Jake Paul

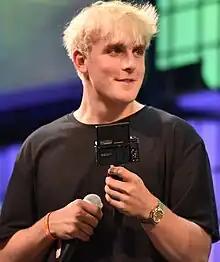
Paul at Web Summit in 2016

After gaining acclaim on Vine and YouTube, Paul joined the cast of the Disney Channel series "Bizaardvark," playing a character called "Dirk Mann" who accepted dare requests to perform. On July 22, 2017, during the middle of filming the second season of "Bizaardvark", the Disney Channel announced that Paul would be leaving the series. The announcement followed a news report from KTLA about public complaints from Paul's neighbors regarding the noise generated by Paul's pranks, parties, hazards and large crowds of fans congregating in their neighborhood. Paul confirmed the news on his Twitter page, saying he would now focus more on his personal brand, YouTube channel, business ventures, and more mature acting roles. Paul later claimed in an interview with "The Hollywood Reporter" that he was actually fired from "Bizaardvark" by Disney, who wanted to remove him from the show quickly, due to the controversy created from the KTLA article. The Hollywood Report claims that "For Disney, the KTLA news segment was the final straw".